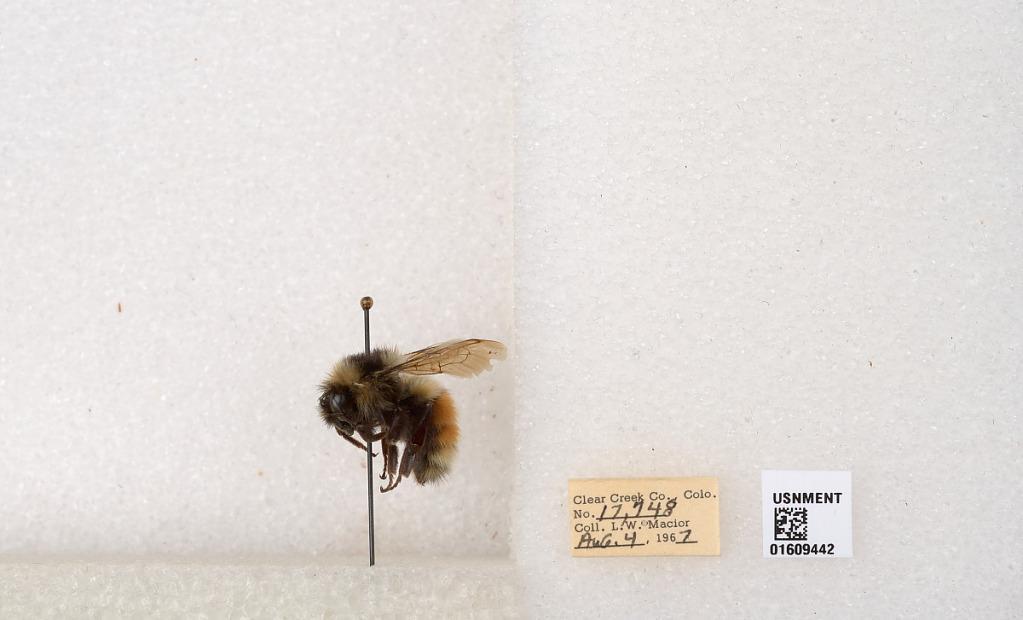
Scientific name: Bombus (Pyrobombus) sylvicola Kirby
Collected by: L. Macior
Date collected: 1967-8-4
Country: United States
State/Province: Colorado
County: Clear Creek
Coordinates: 39.6856, -105.645